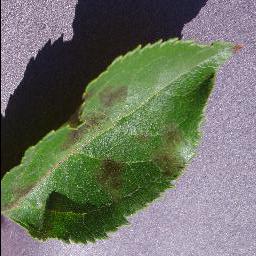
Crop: apple
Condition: scab